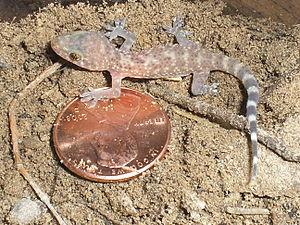
Le tjictjac ou gecko asiatique est une espèce de geckos de la famille des Gekkonidae. Il est appelé « margouillat » à l'île de La Réunion.